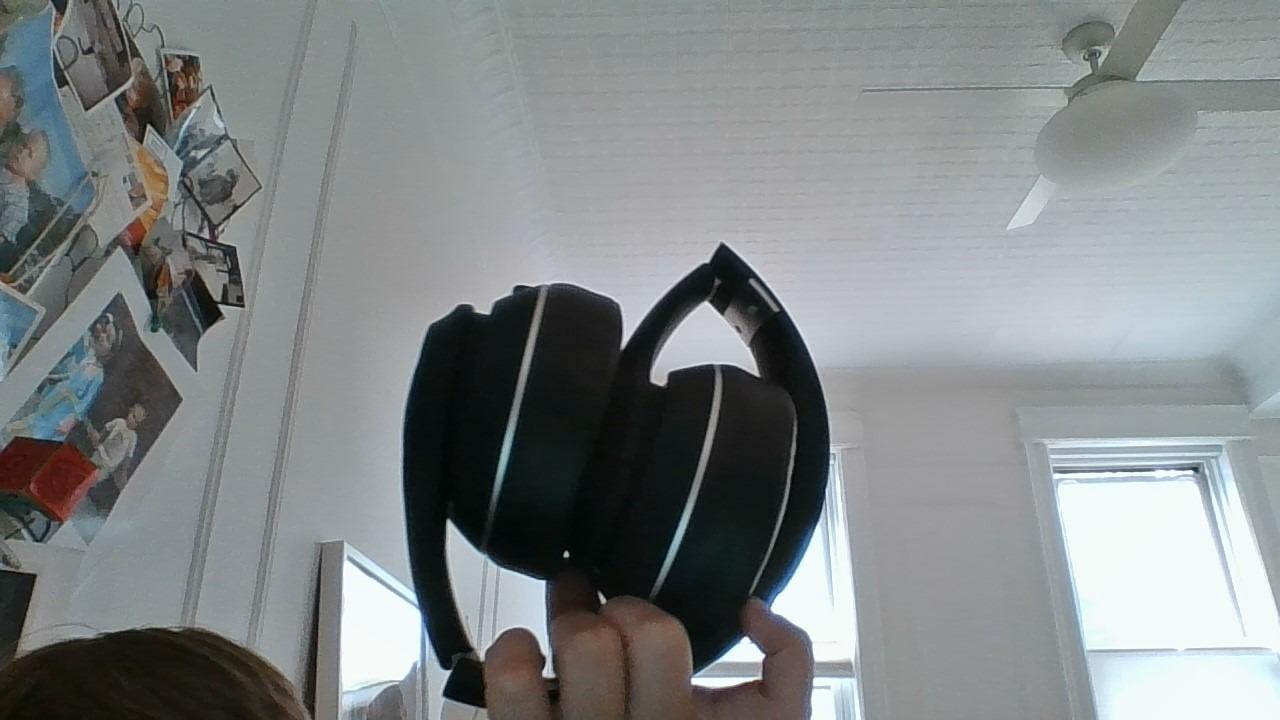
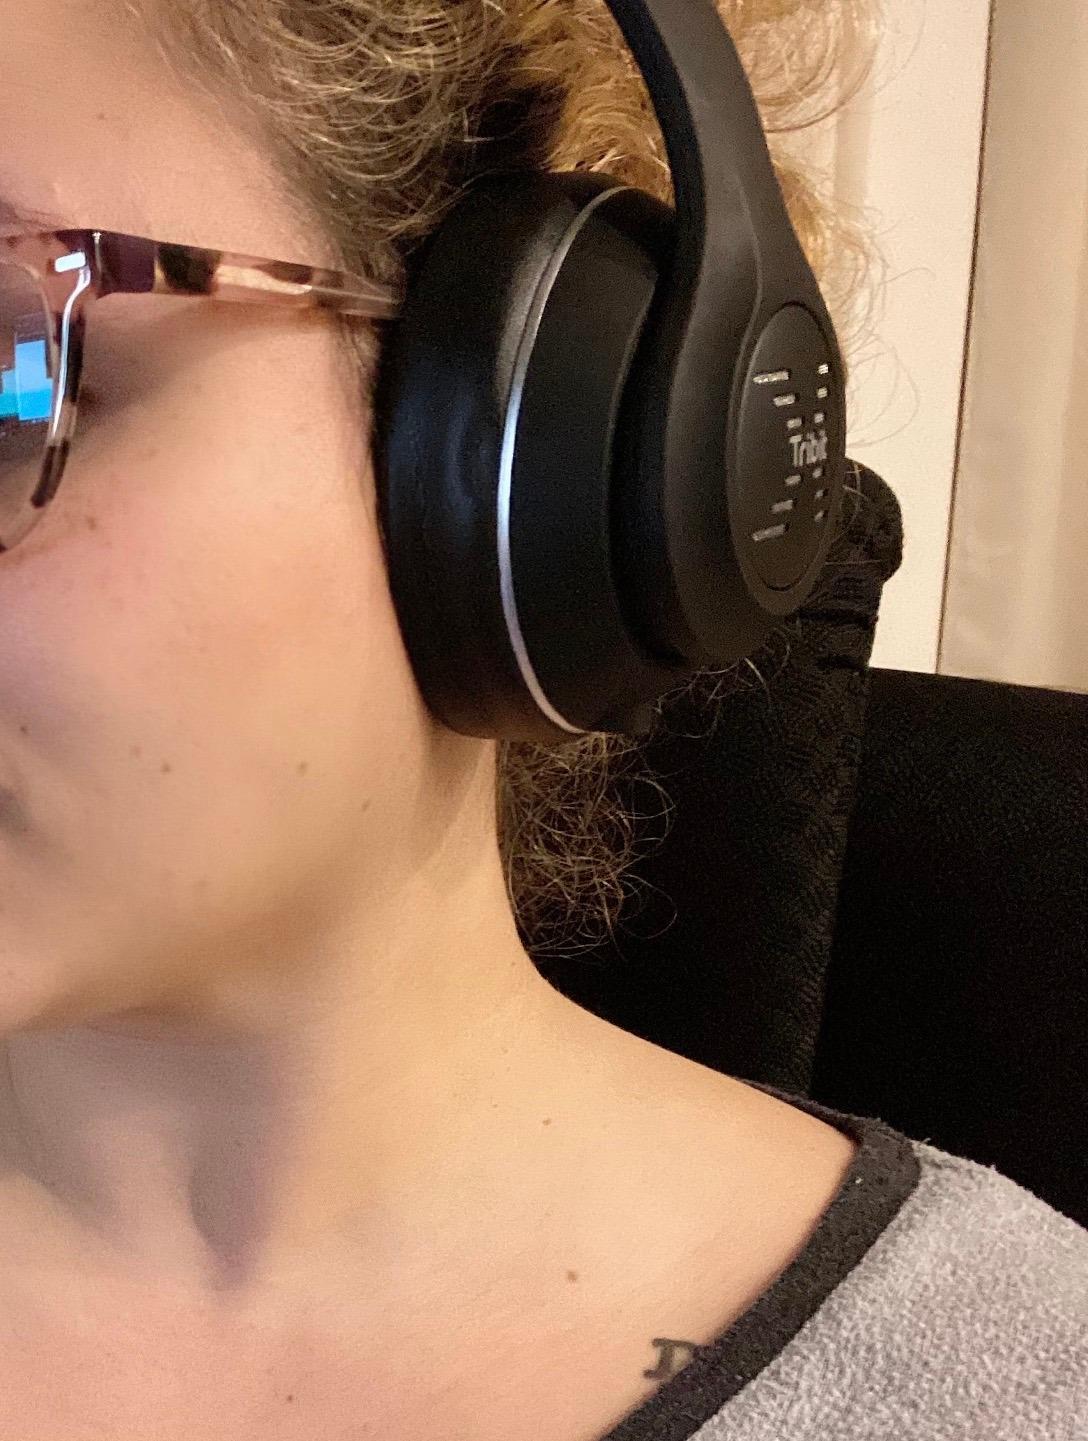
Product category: headphones
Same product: yes